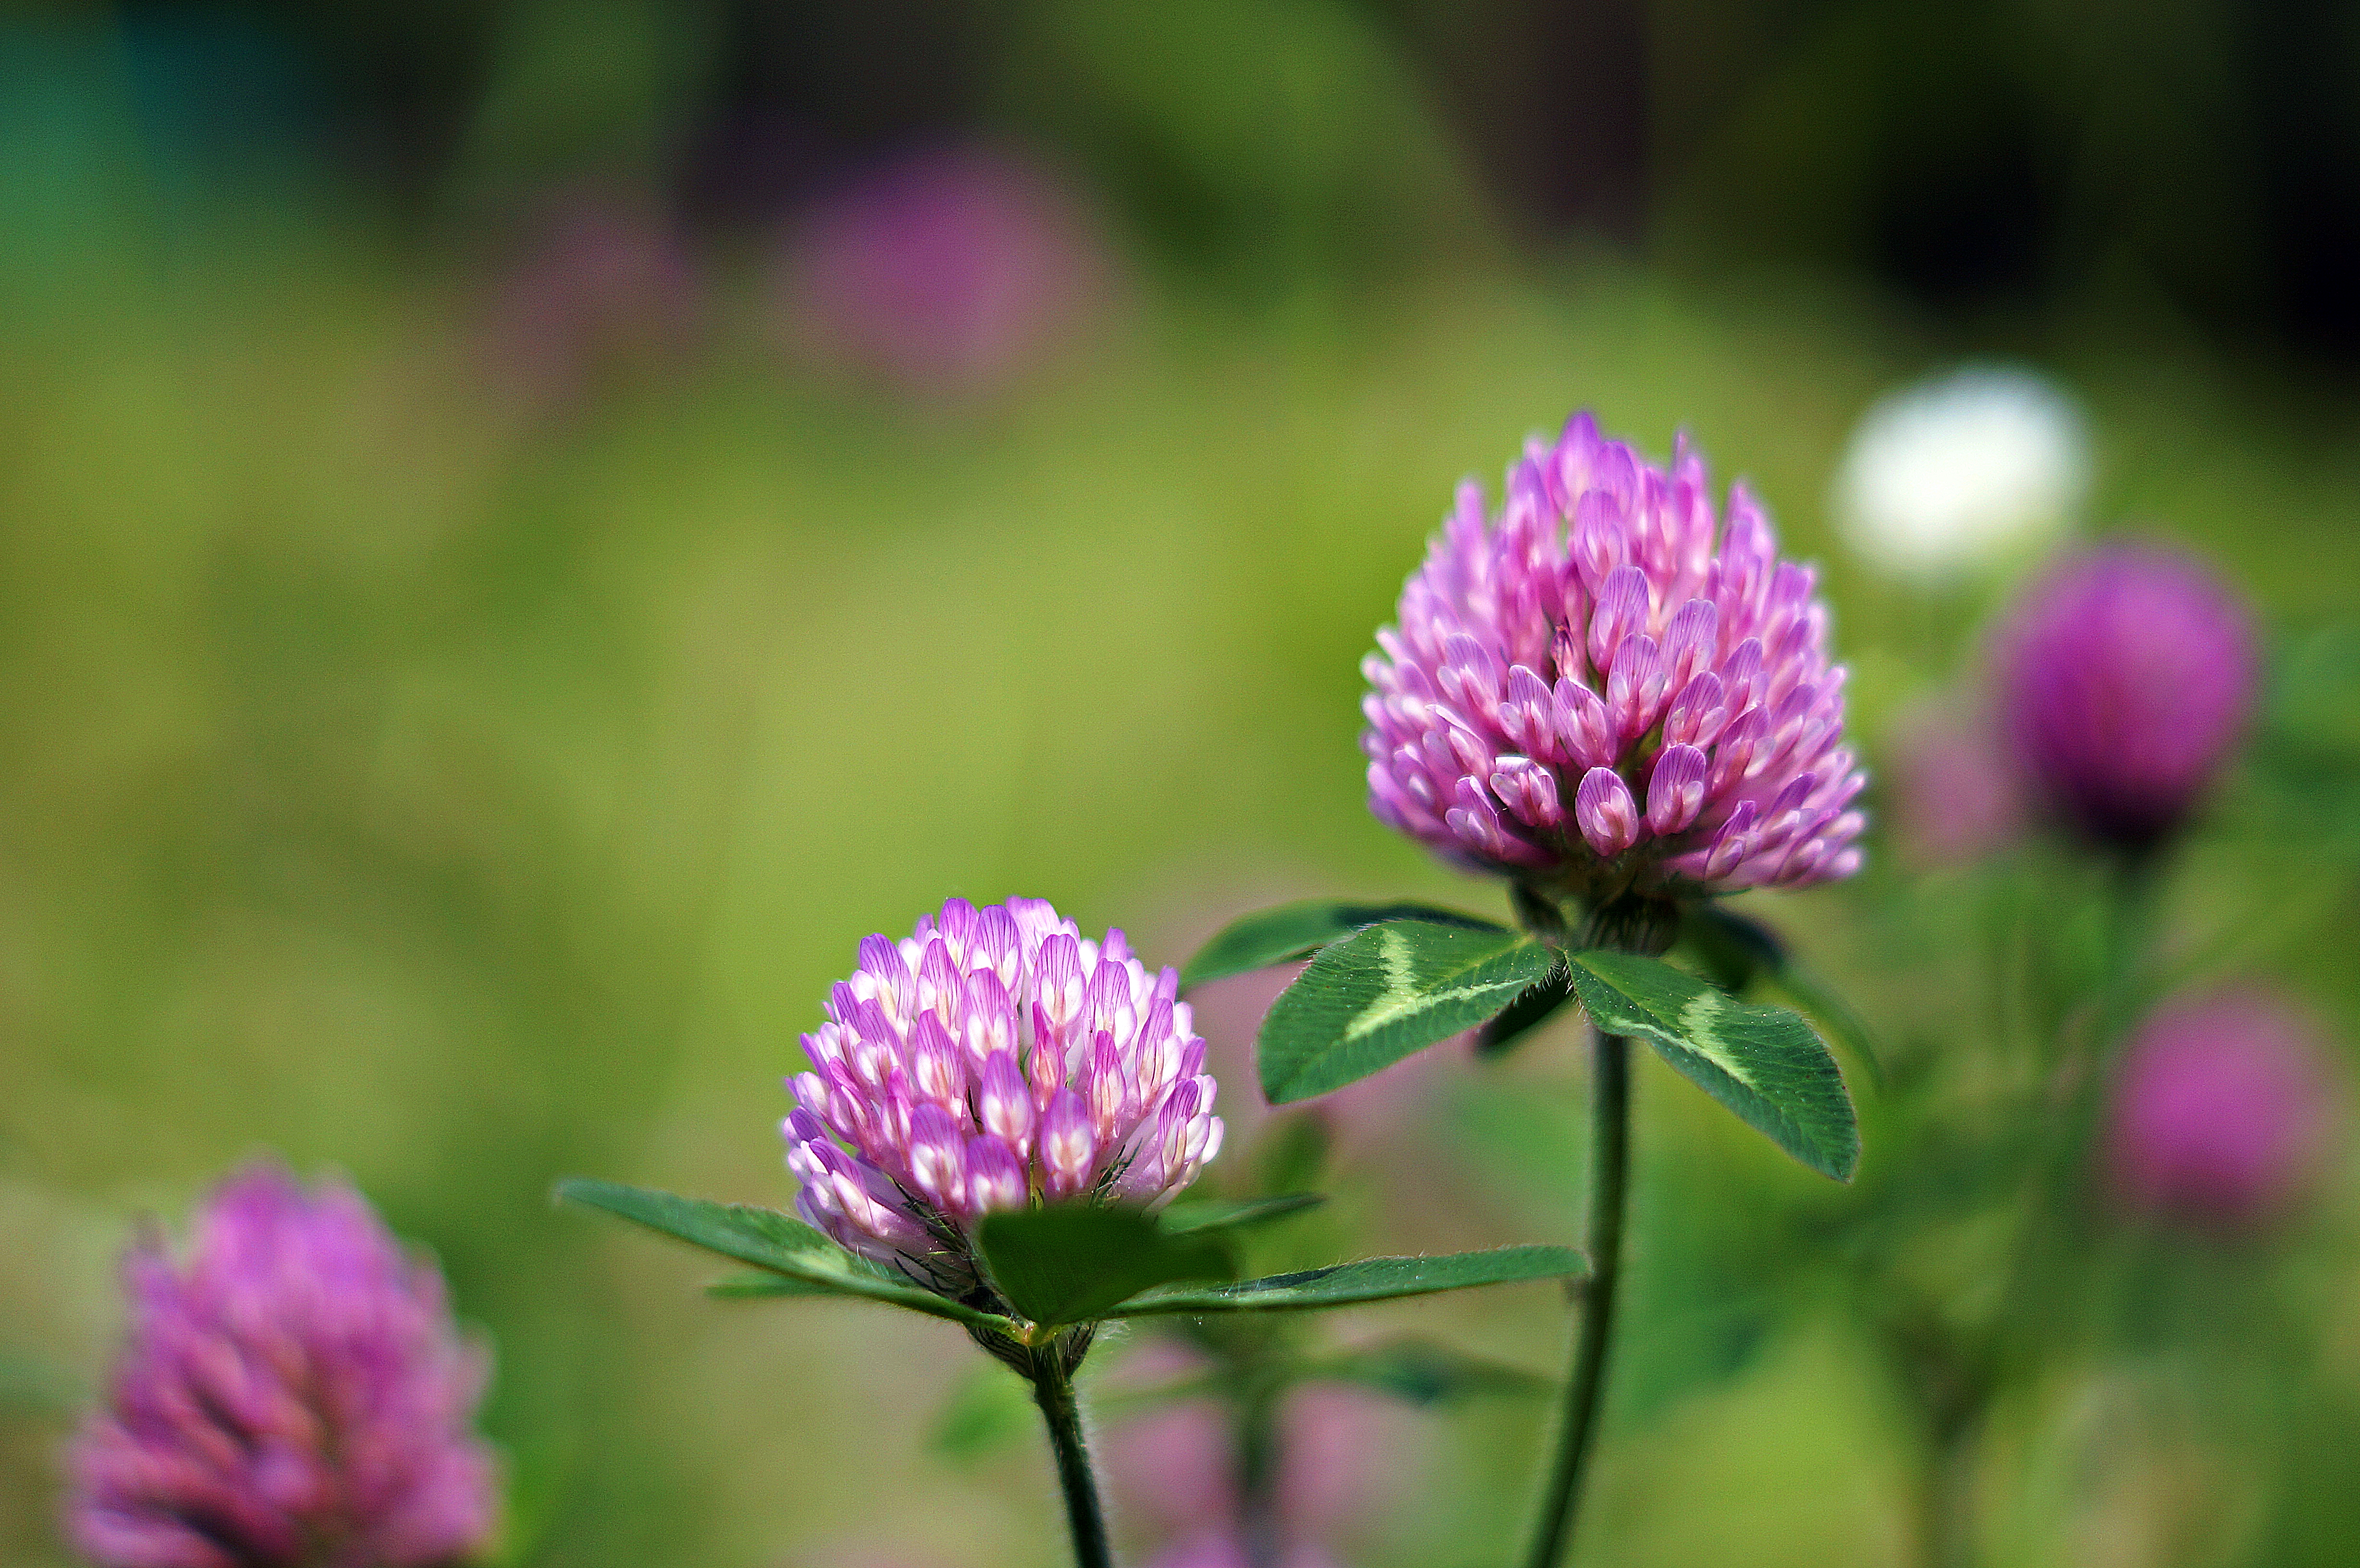
Wild Korea, flower, wild flower, flowering plant, red clover, plant, purple, pink, petal, close up, wildflower, zigzag clover, clover, annual plant, ironweed